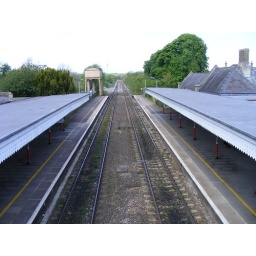
Taken from the bridge linking the two platforms, looking in the Cheltenham/Gloucester direction. On the left you can see the old water tower.